The Camera Club of New York

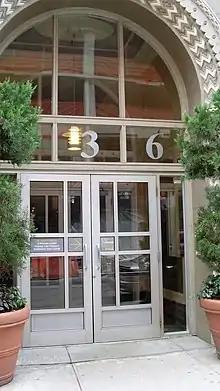
Entrance

The Camera Club of New York was founded in 1884 as a photography club. Though the Club was created by well-to-do "gentlemen" photography enthusiasts seeking a refuge from the mass popularization of the medium in the 1880s, it accepted its first woman as a member, Miss Elizabeth A. Slade, in 1887, only four years after its inception, and later came to accept new ideas and new approaches to the medium.